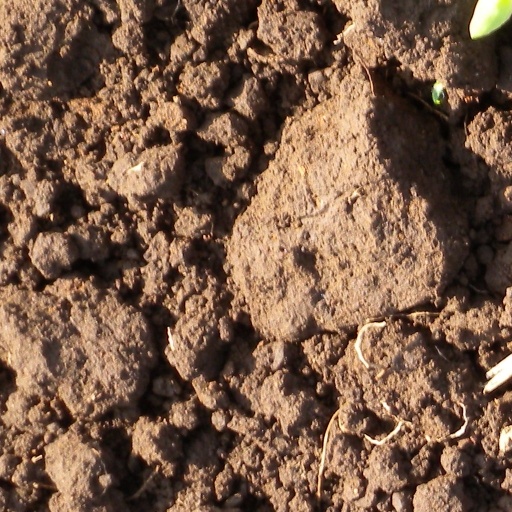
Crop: sorghum